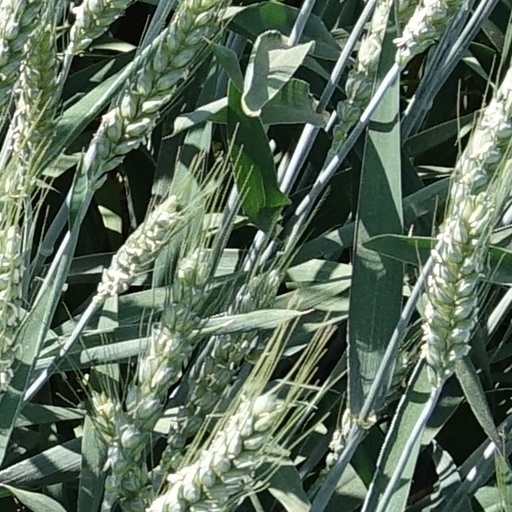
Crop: wheat